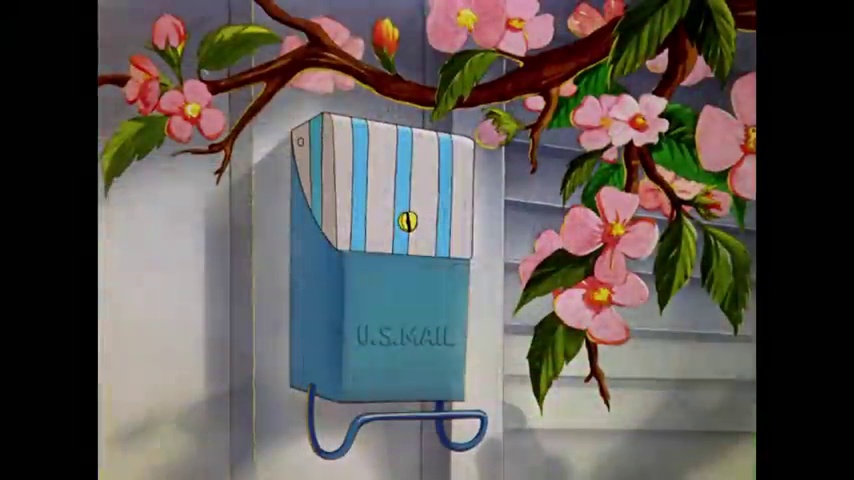
Portrait style: Cartoon Portrait